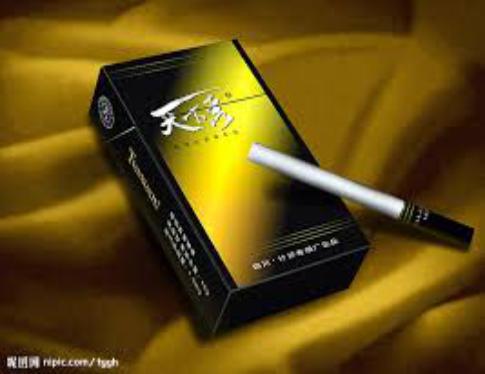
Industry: Necessities